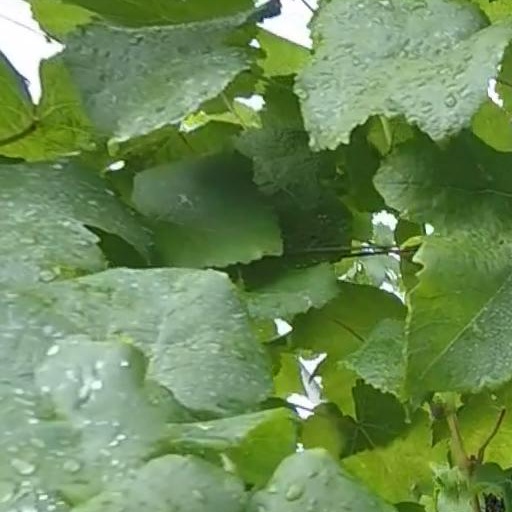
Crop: grape